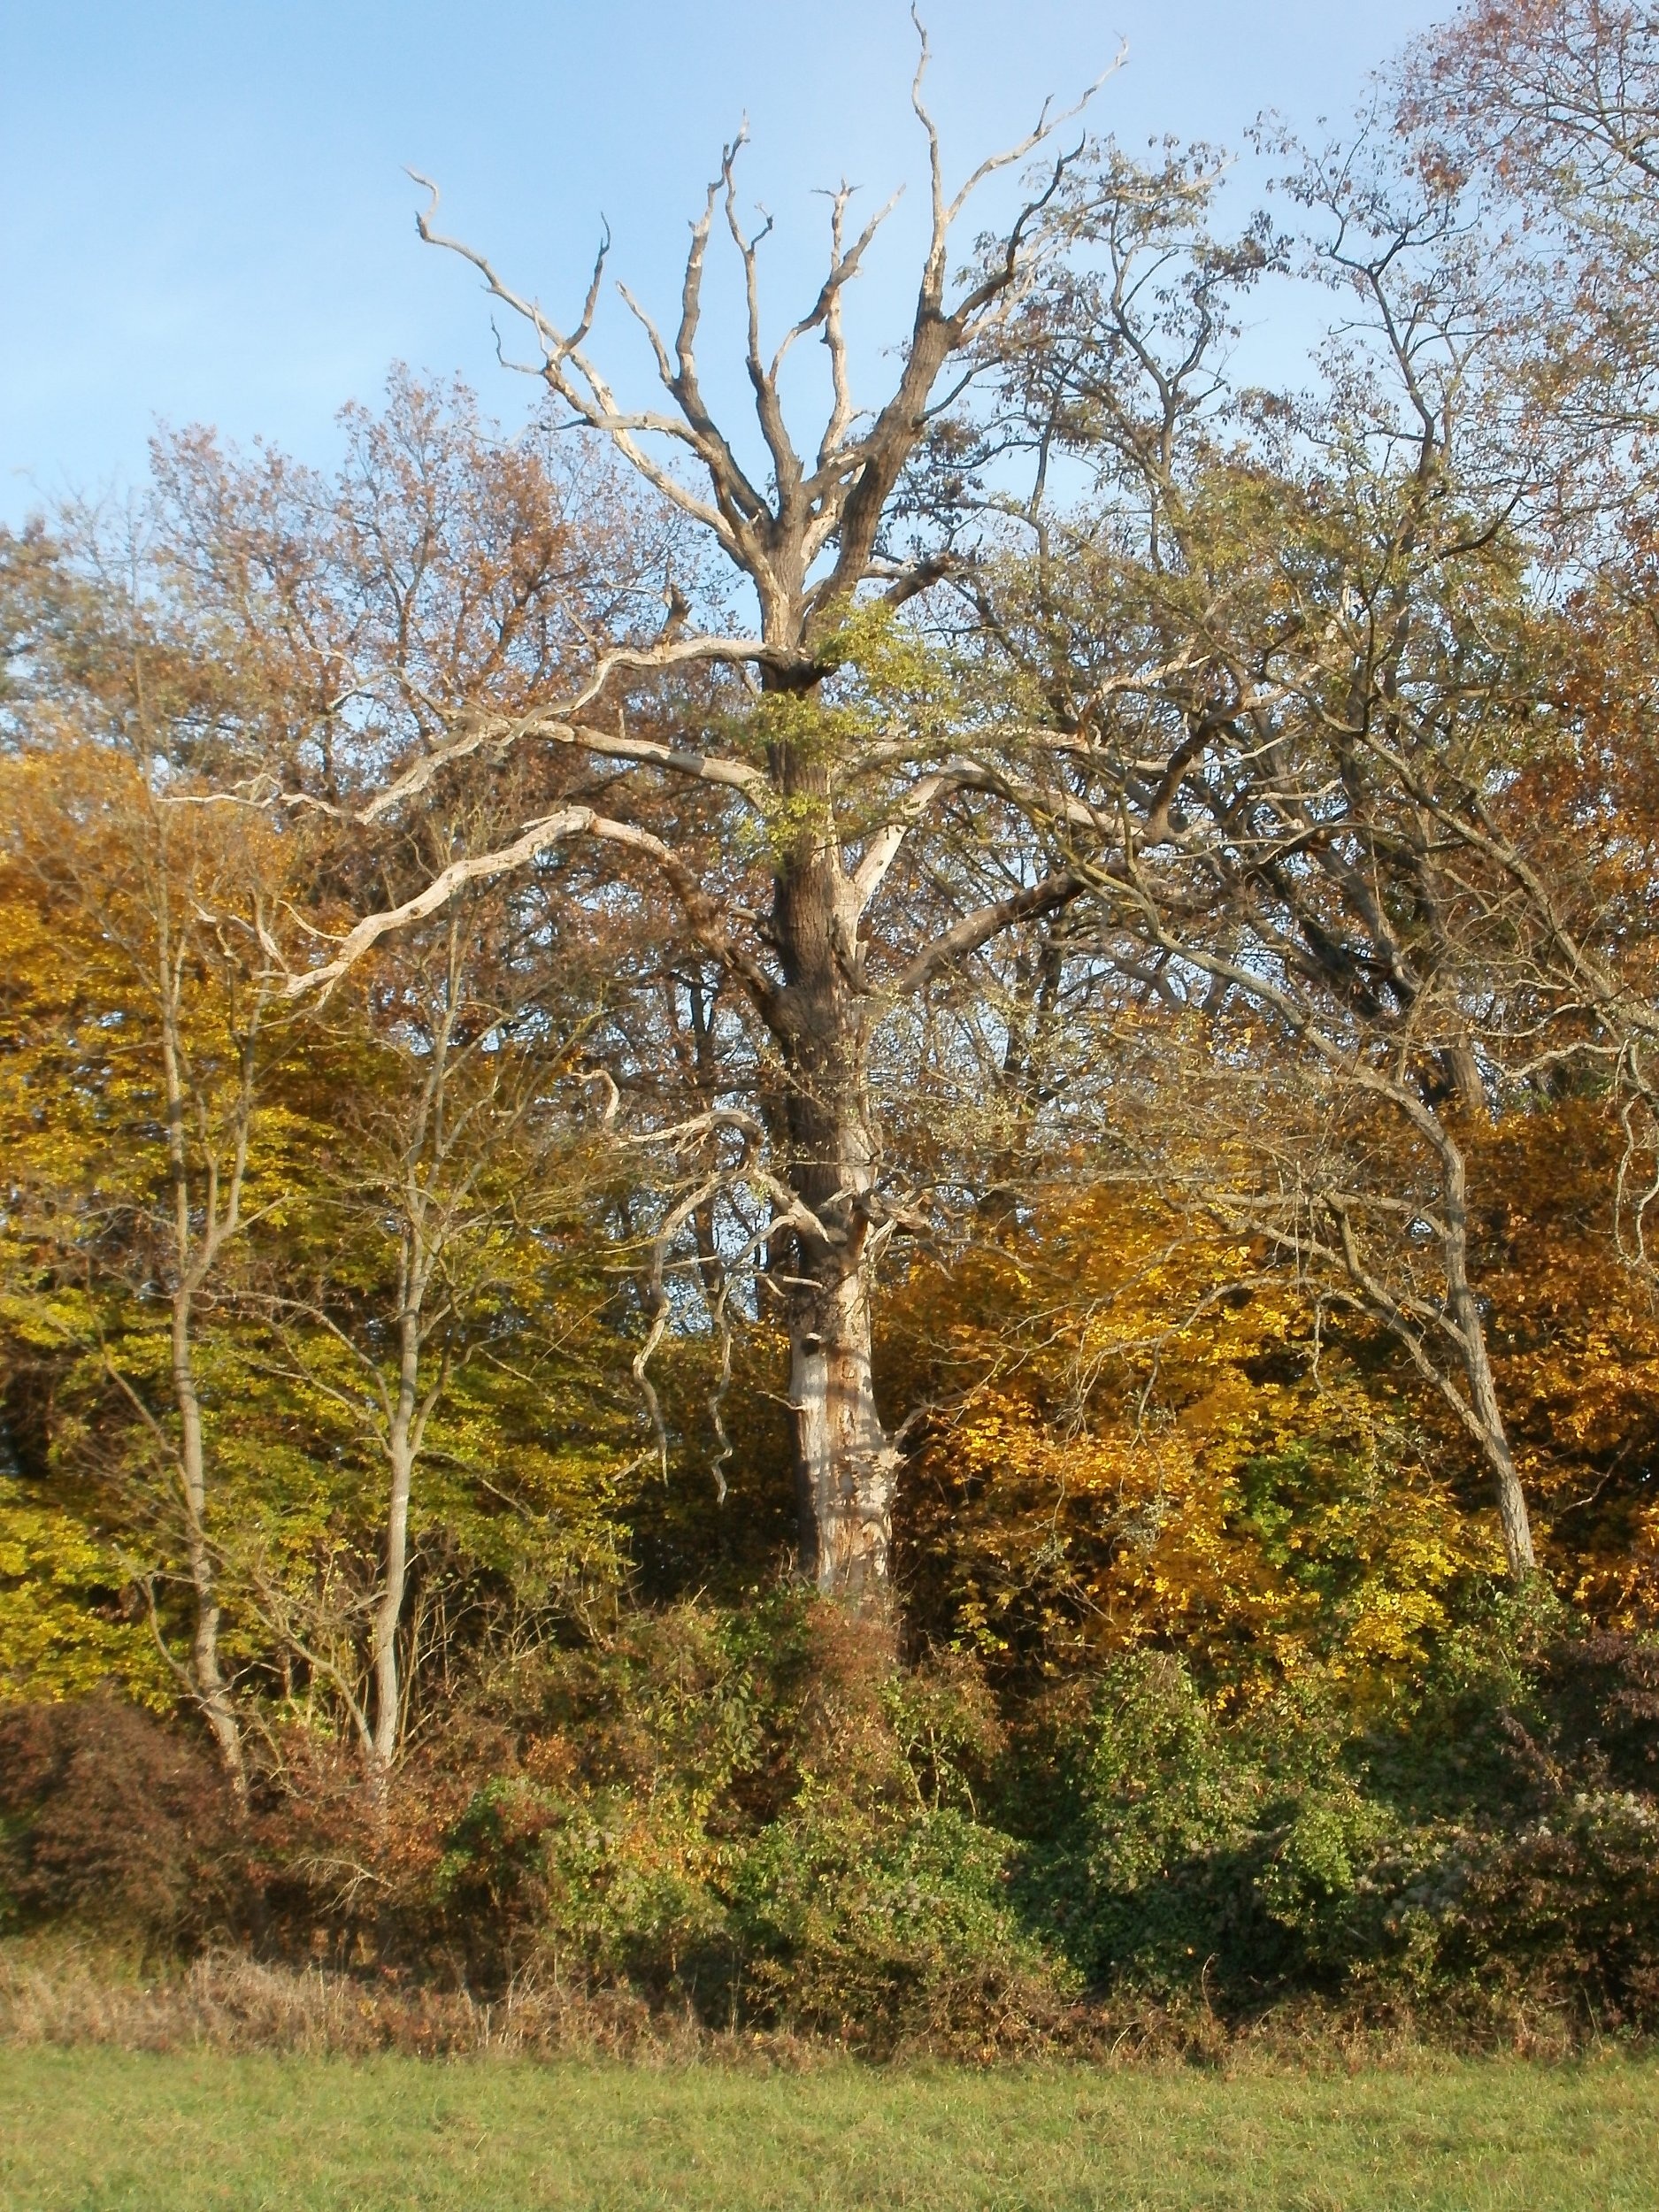
tree, nature, forest, outdoor, branch, plant, wood, meadow, leaf, old, birch, autumn, botany, flora, season, majestic, vegetation, branches, deciduous, oak, grove, woodland, ecosystem, flowering plant, hockenheim, woody plant, land plant, schanzenbuckel